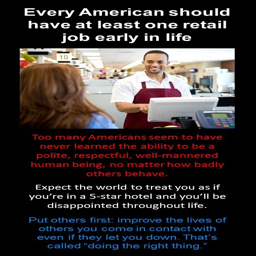
country should have retail job early in life .